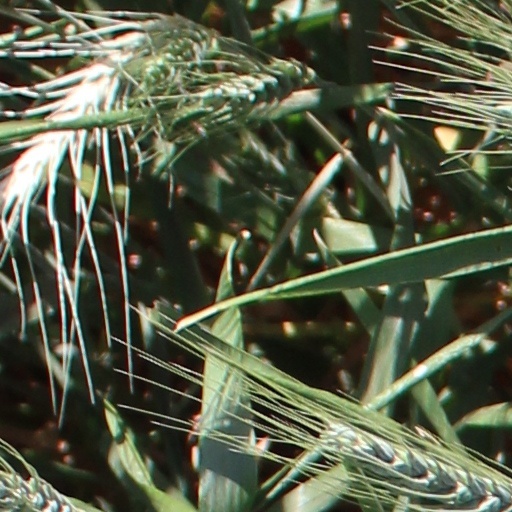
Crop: wheat